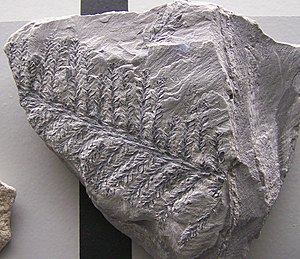
Nåletræ-rækken / Billeder
Nåletræ-rækken er en af de 12 rækker i planteriget og en af 10 indenfor de nulevende stængelplanter. Pinophyta er nøgenfrøede, koglebærende planter med karplantevæv. Alle nulevende arter i Pinophyta er vedplanter med sekundær vækst. Den store majoritet er træer og enkelte er buske. Planterækken indeholder syv familier, 68 slægter og 630 levende arter, der alle er placeret i Gran-ordenen.